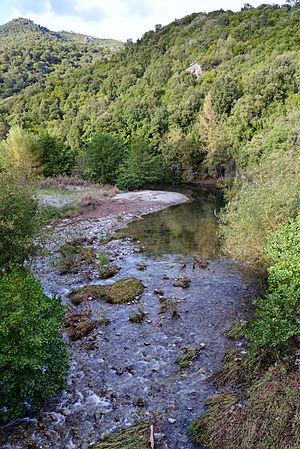
La Bravona est un petit fleuve côtier français qui coule en Haute-Corse et se jette dans la mer Tyrrhénienne.
Tox est une commune française située dans la circonscription départementale de la Haute-Corse et le territoire de la collectivité de Corse. Elle appartient à l'ancienne piève de Verde.